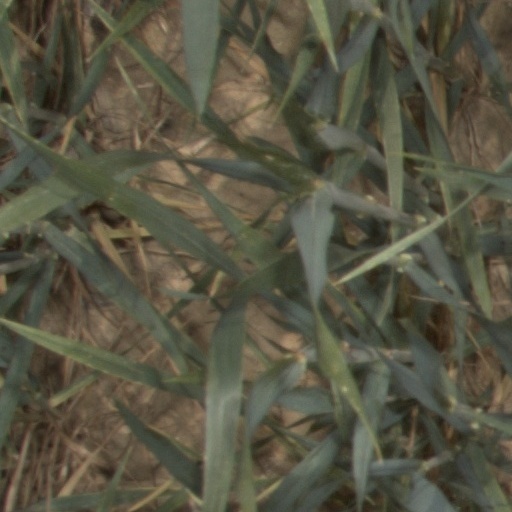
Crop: wheat